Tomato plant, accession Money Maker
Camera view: vertical (180 deg); turntable rotation: 210 degrees
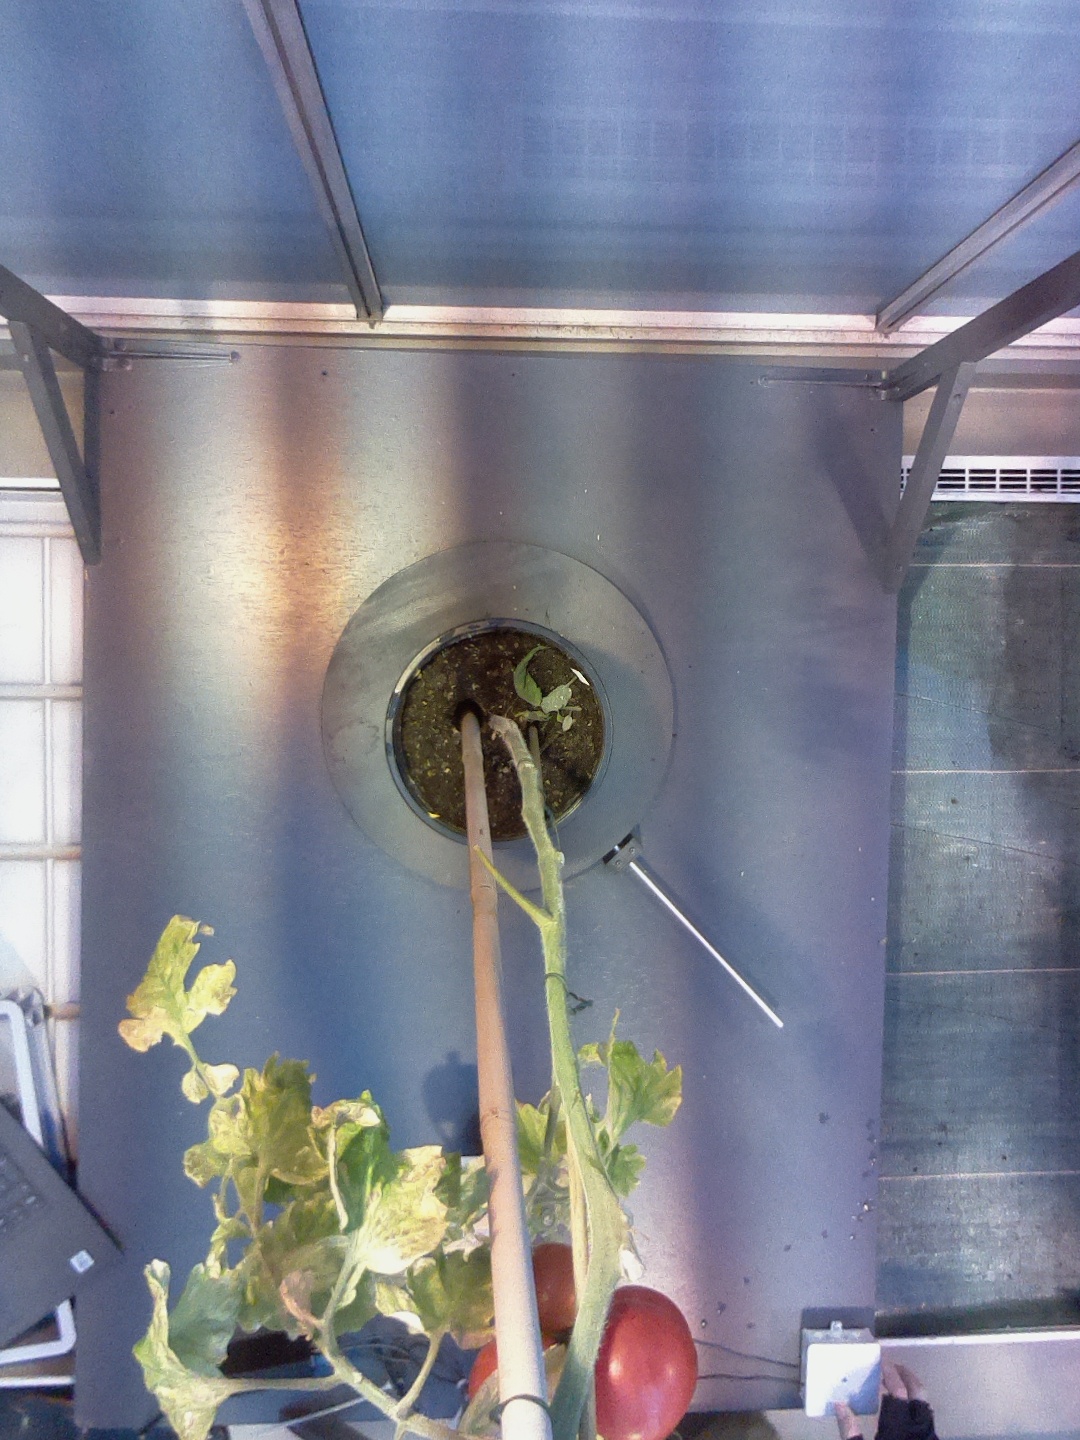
BBCH growth stage 89: 90%-100% of fruits show typical fully ripe color